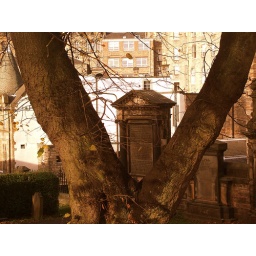
A sombre looking tombstone I spotted through the trees in the famous Greyfriars Kirkyard in Edinburgh.